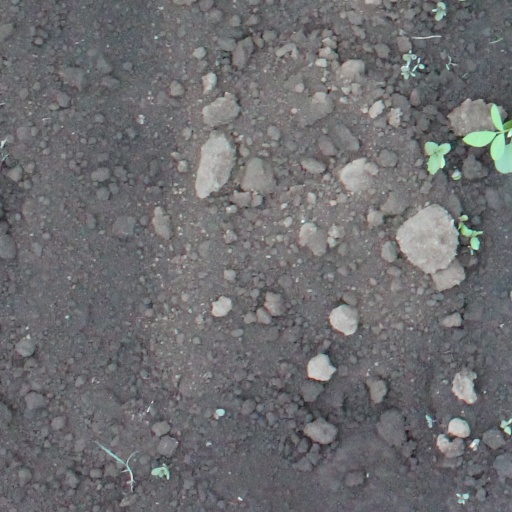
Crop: soybean